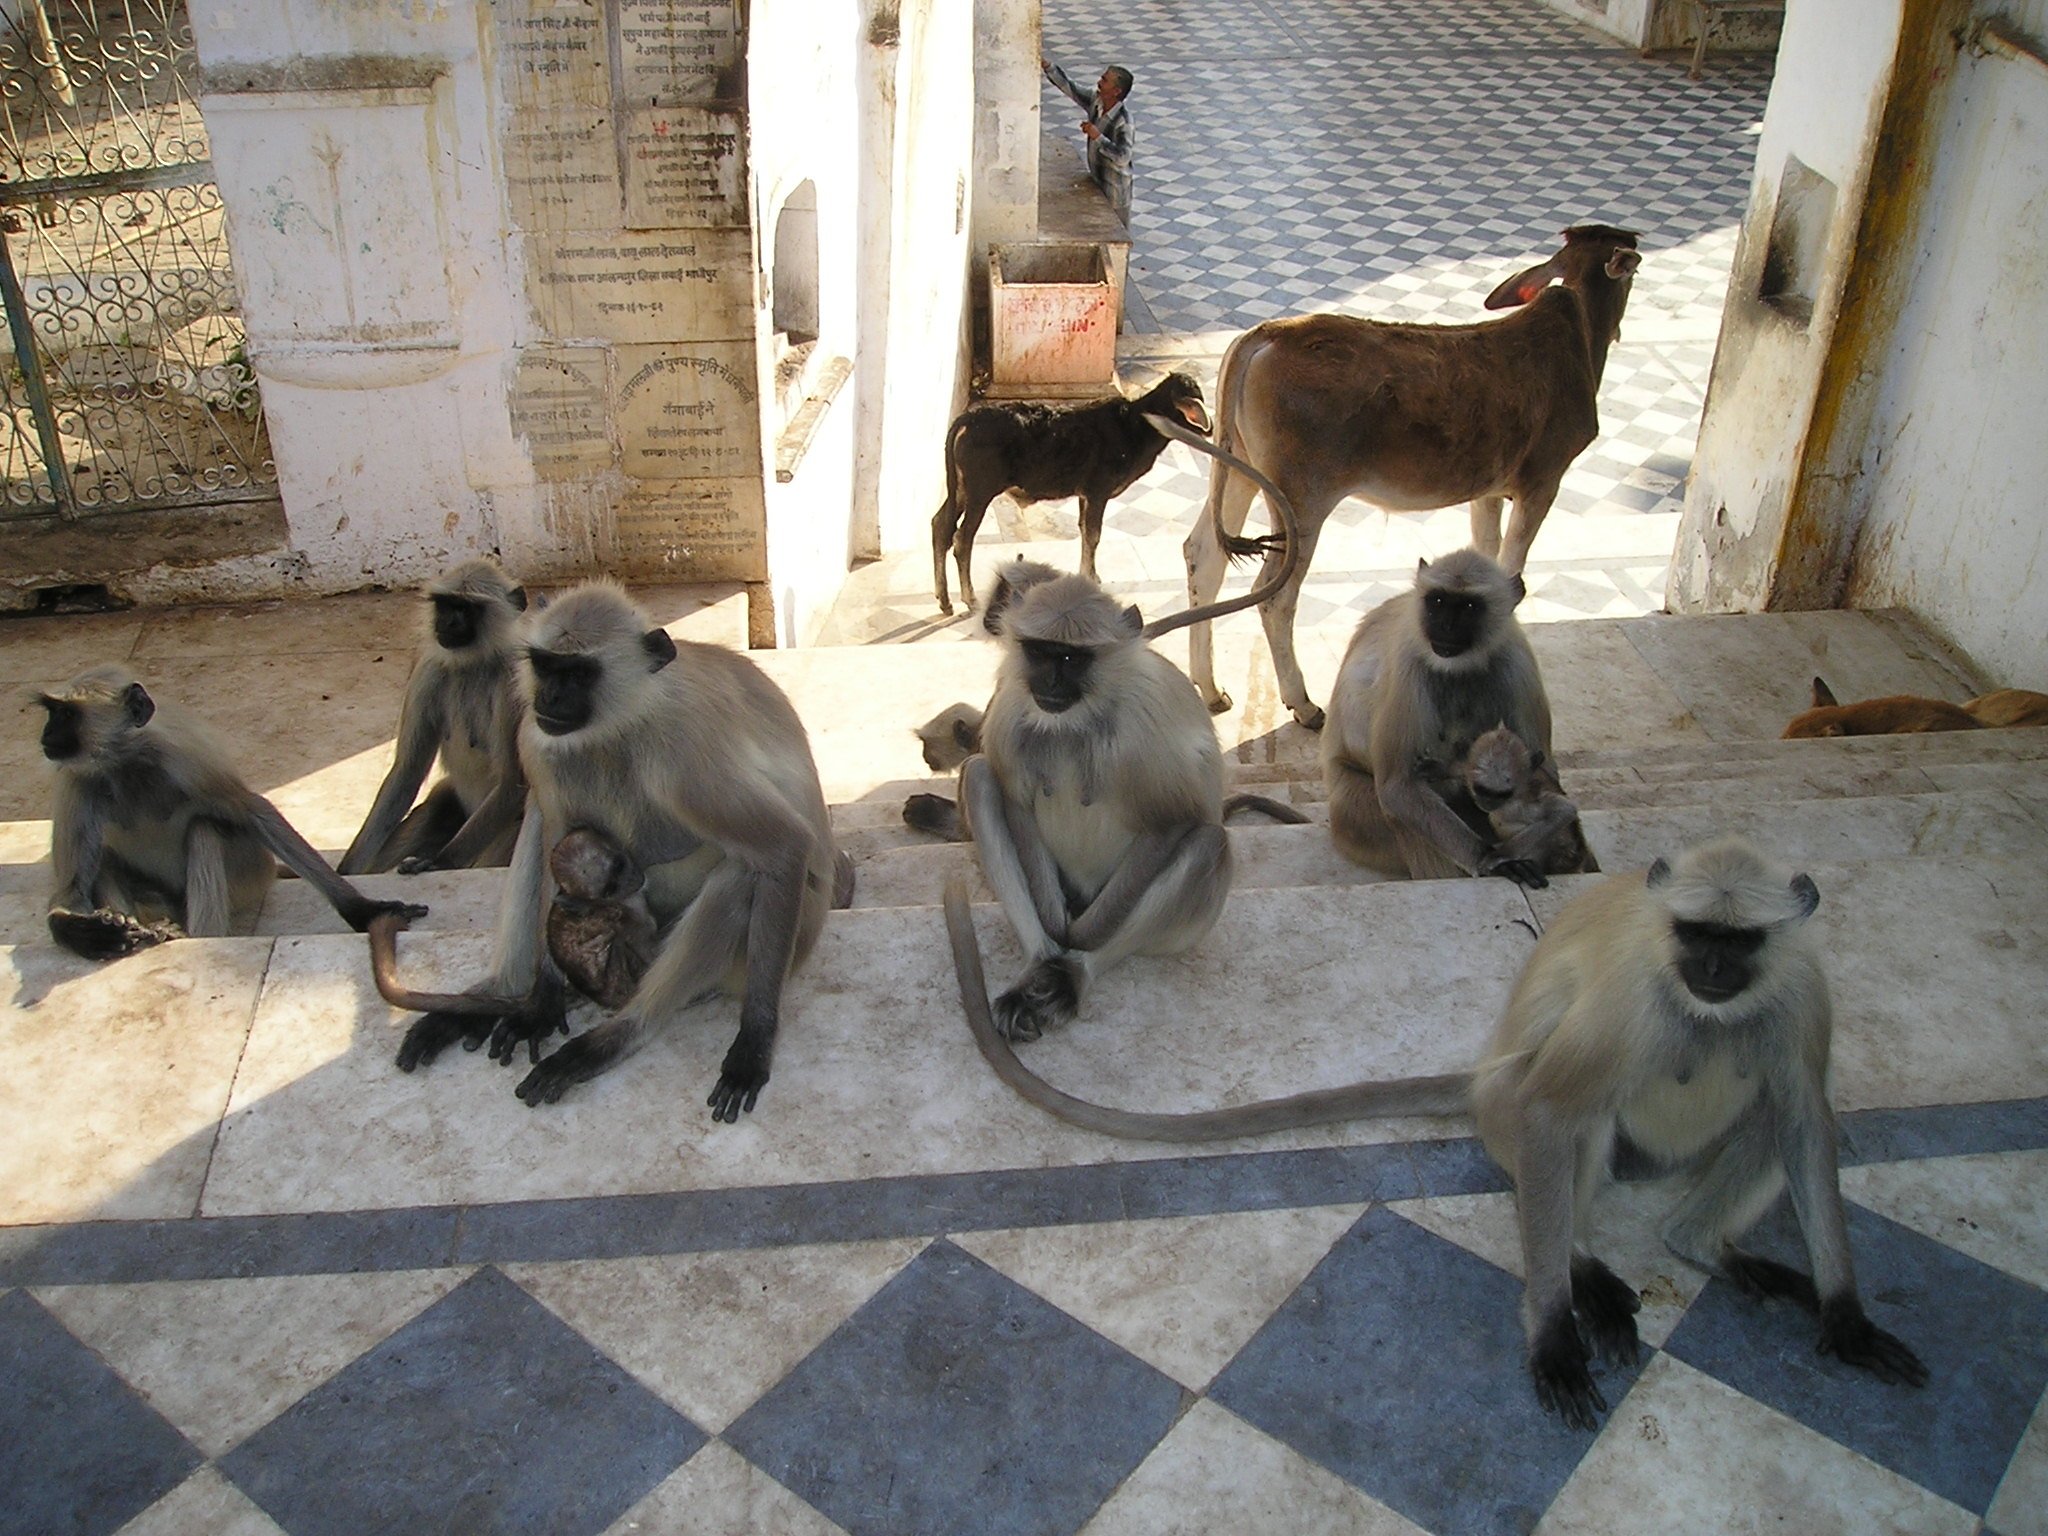
dog, mammal, calf, pug, ape, animals, vertebrate, holy, india, animal shelter, street dog, dog like mammal, ape horde